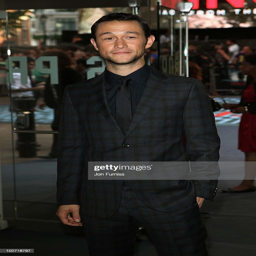
actor attends the world premiere .